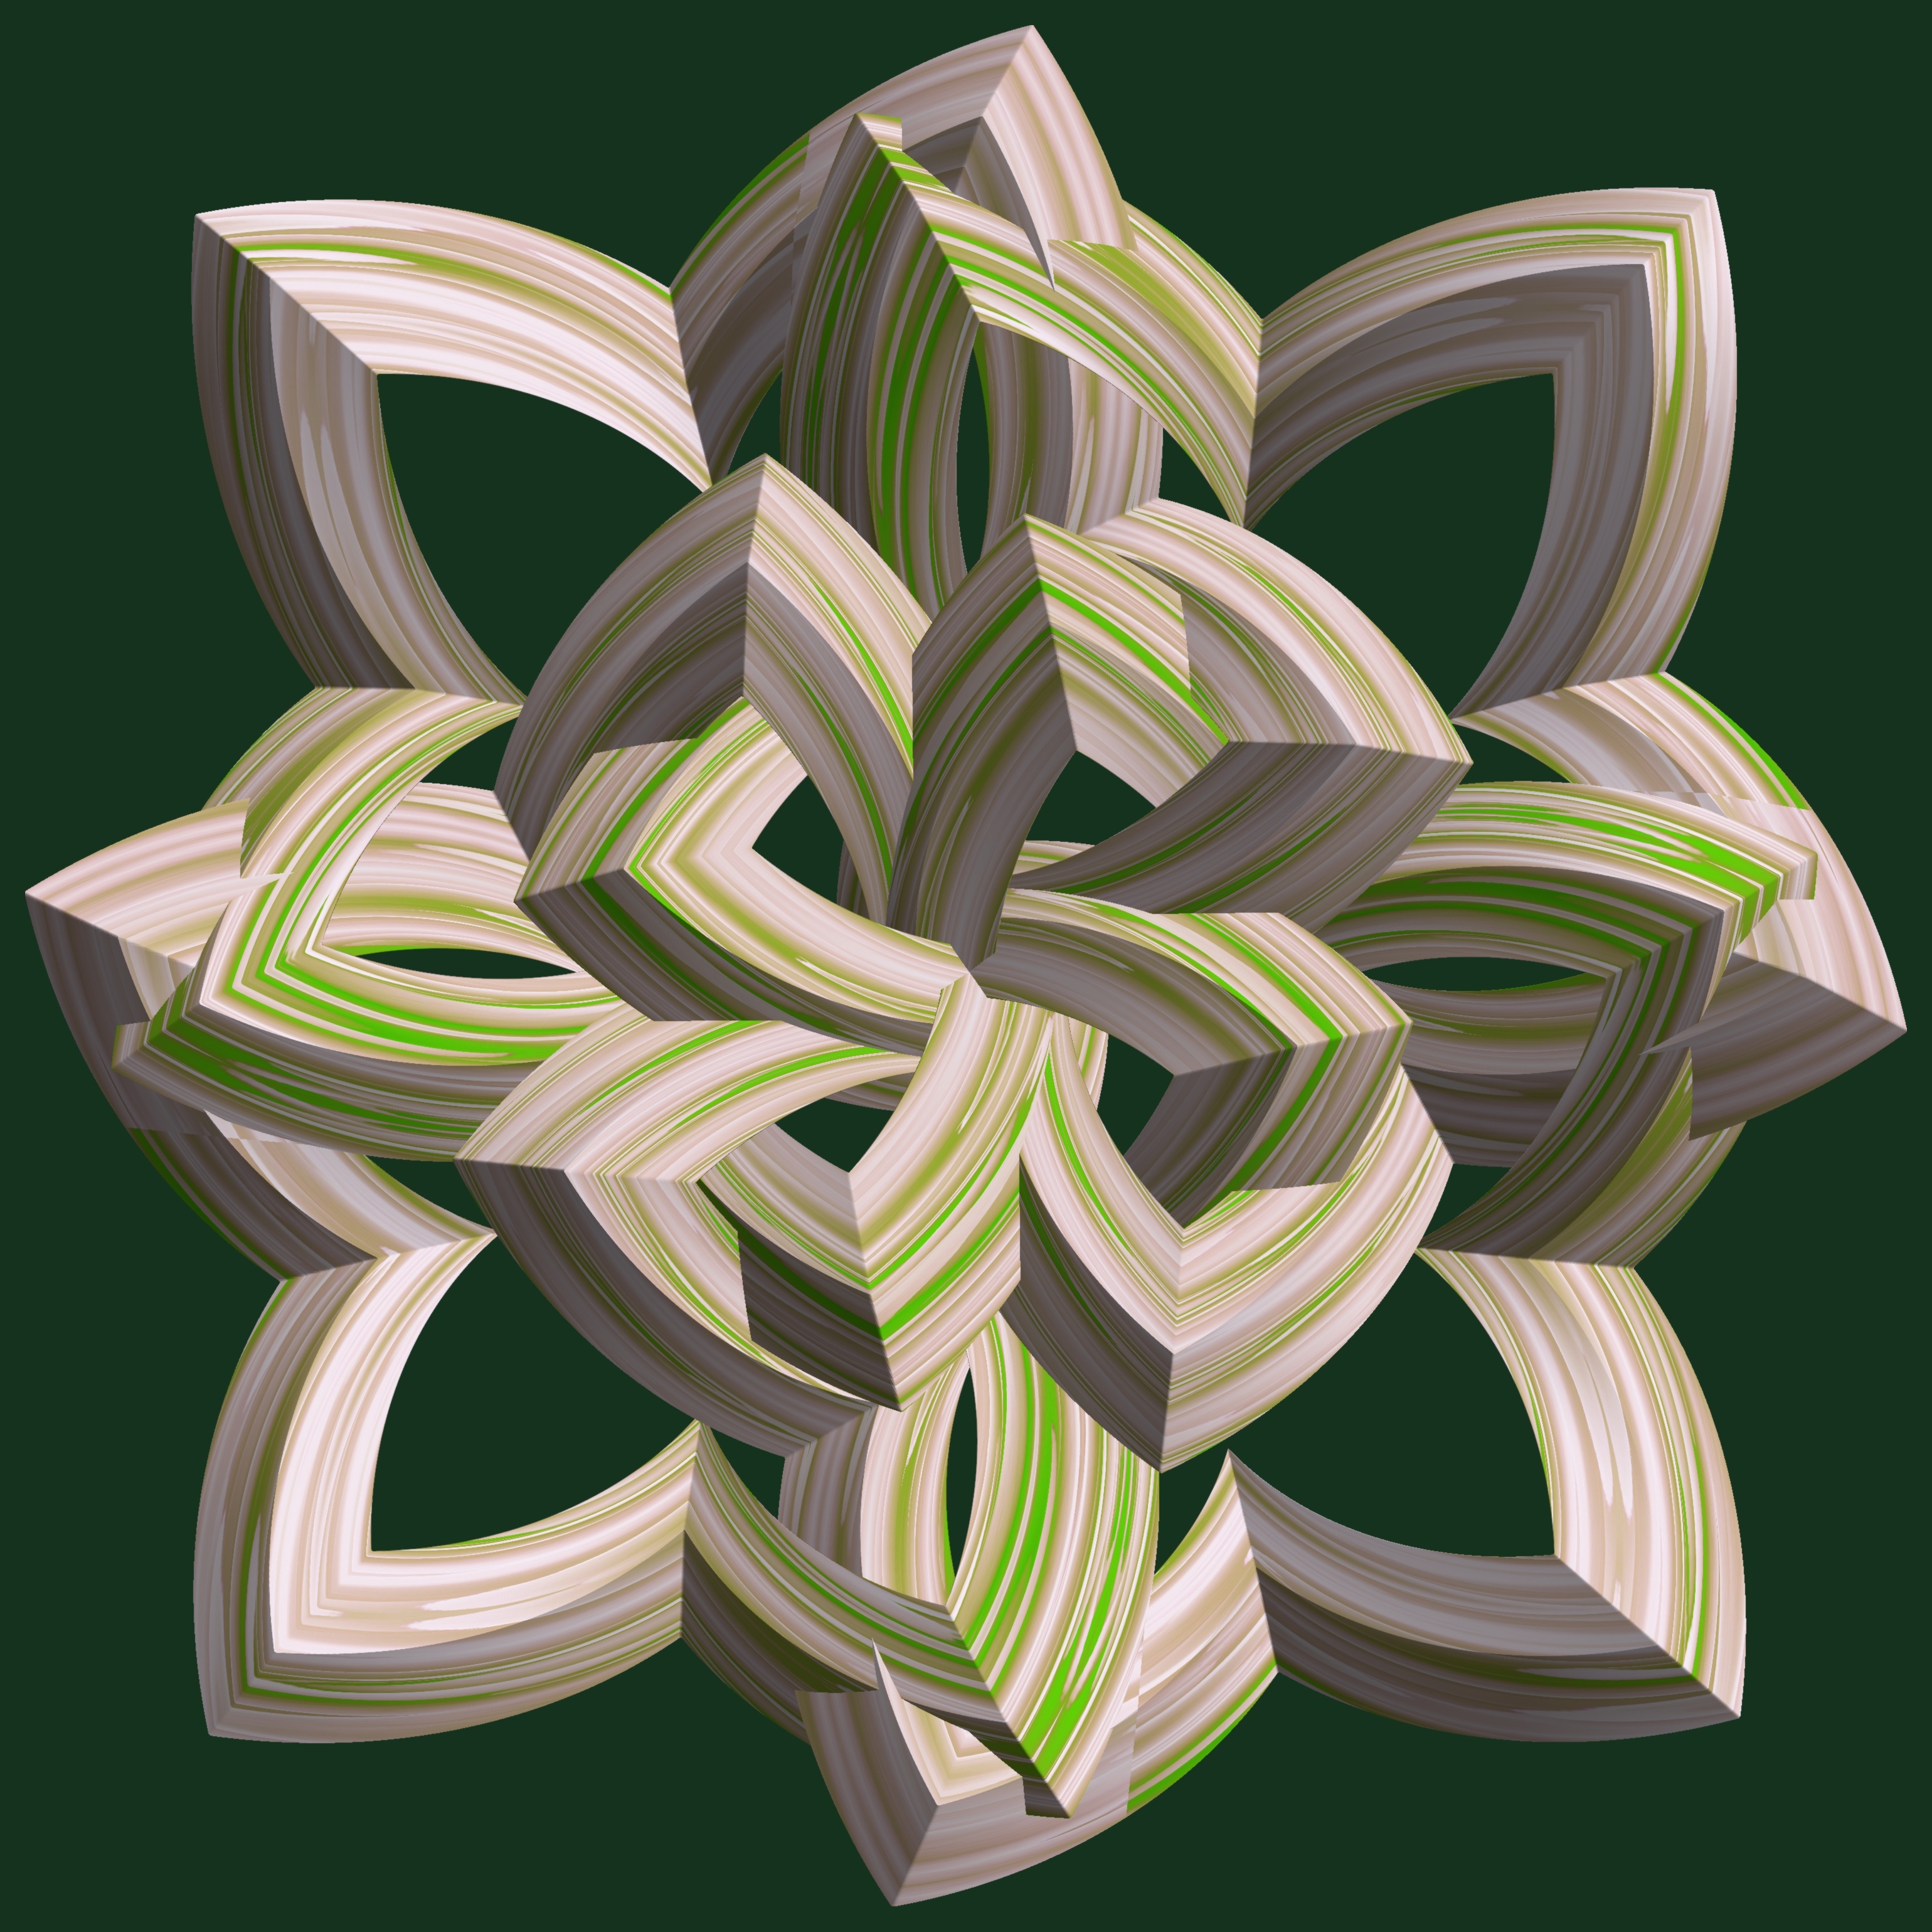
abstract, structure, plant, texture, leaf, flower, pattern, green, produce, geometry, botany, flora, sculpture, art, illustration, design, symmetry, 3d, graphic, shape, torus, mathematica, cg, parametricplot3d, code, program, algorithm, mapping, geometricsculpture, flowering plant, land plant